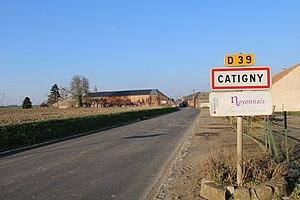
Entrée du village.
Catigny est une commune française située dans le département de l'Oise en région Hauts-de-France.